Anahita Razmi

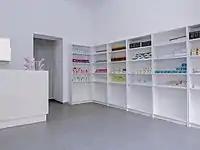
Darookhaneh Apotheke Pharmacy (2022), a project by Anahita Razmi and Sohrab Kashani in Berlin, Germany

Razmi's works have been exhibited at international institutions, such as the 55th Venice Biennale (2013), Venice; Halle 14 (2019), Leipzig; Zachęta National Gallery of Art (2016–2017), Warsaw; Museo Jumex, Mexico City; Kunstraum Innsbruck (2018), Innsbruck, Austria; Sazmanab Center for Contemporary Art, Tehran; Kunsthalle Baden-Baden, and Kunstmuseum Stuttgart (2013). During the Mahsa Amini protests, Razmi was one of a few artist to release protests posters.